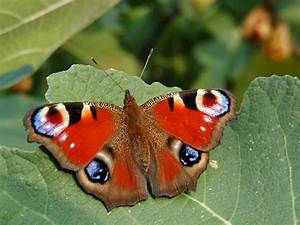
Label: farfalla